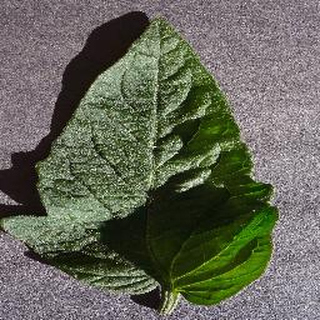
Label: healthy_tomato